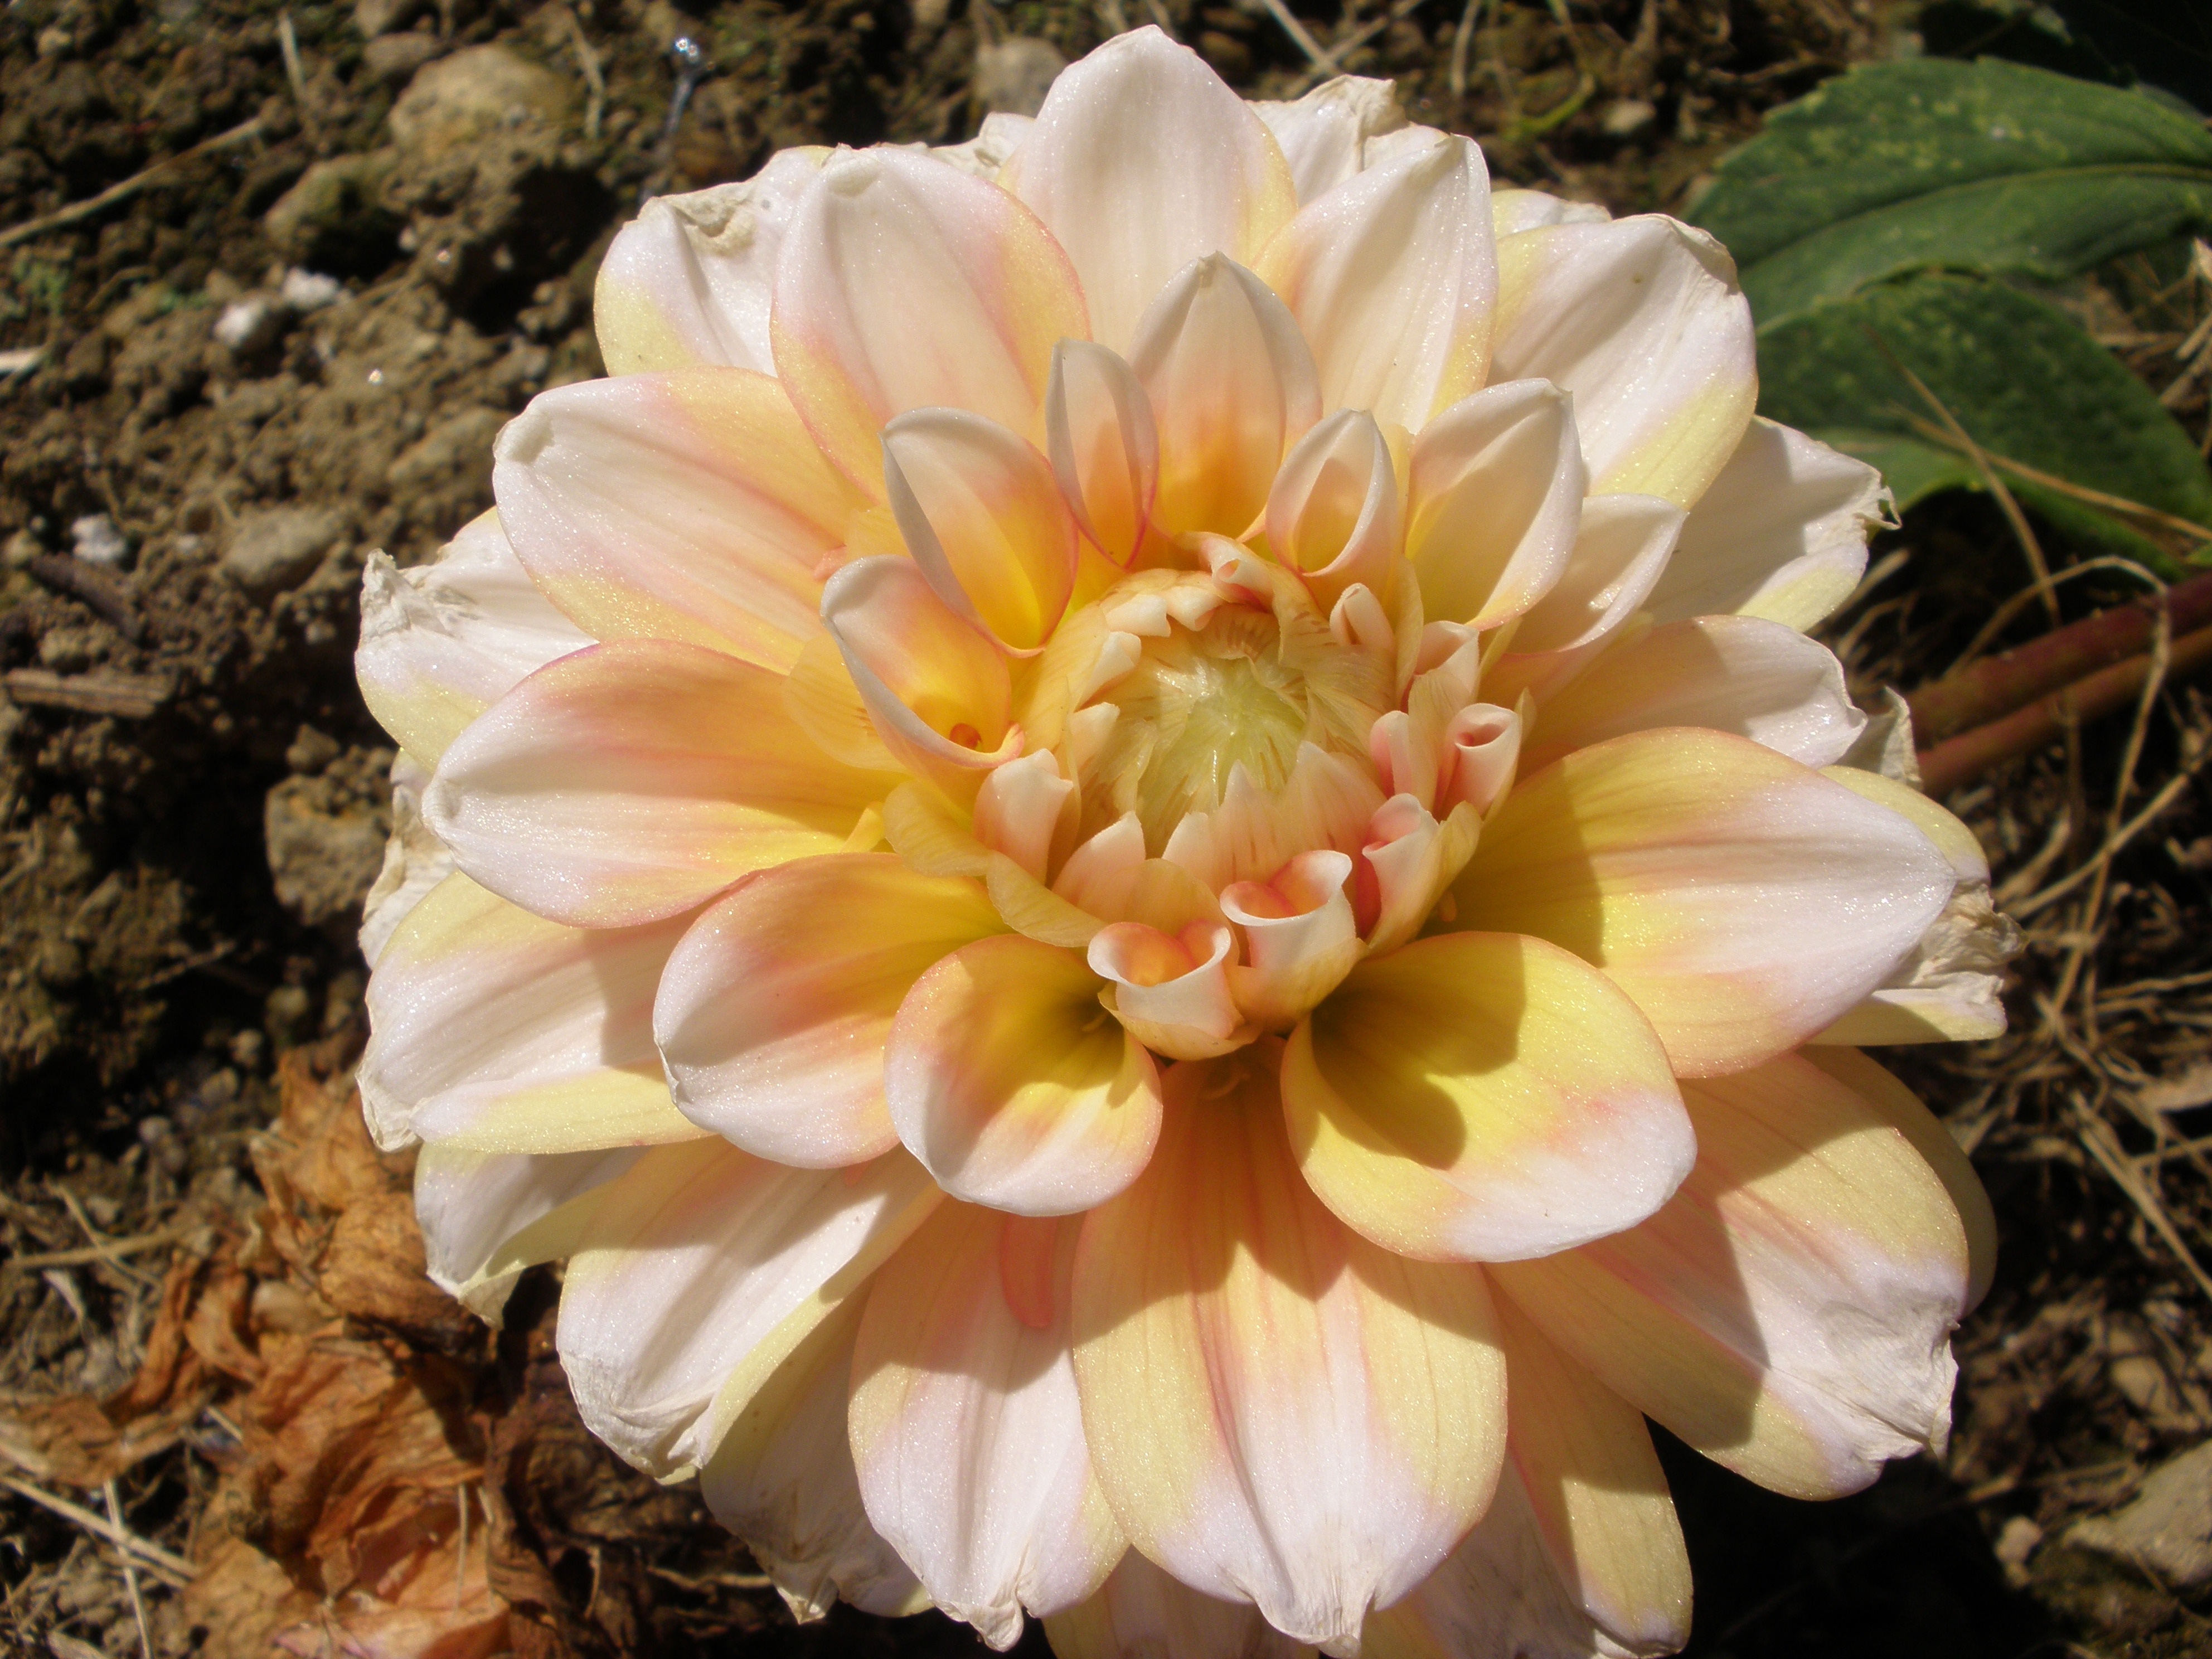
plant, flower, petal, summer, botany, yellow, pink, flora, wildflower, dahlia, flowering plant, daisy family, land plant, hedgehog cactus